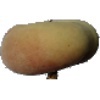
Label: Peach Flat 1